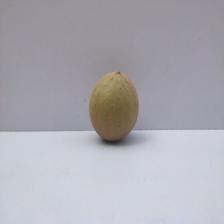
Size: Large